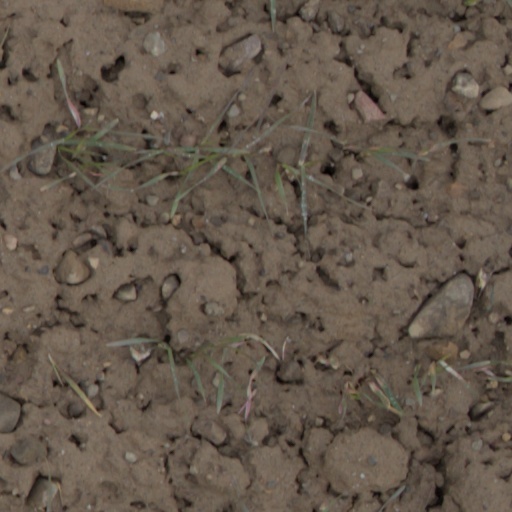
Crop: wheat